Vic Elias

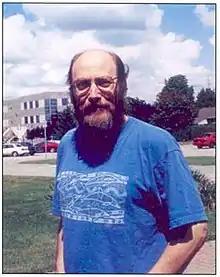

Vic Elias (1948–2006) was a poet who was born in Chicago, Illinois, and emigrated to Canada in 1979. Settling in London, Ontario, he was a Professor of Applied Mathematics at the University of Western Ontario. He was also an Affiliate Member of the Perimeter Institute for Theoretical Physics in Waterloo, Ontario. In 1997 he received the Edward G. Pleva Award for Excellence in Teaching, UWO's highest teaching award. In addition to his work in mathematics and physics, Vic Elias was an accomplished poet whose work appeared in a number of literary publications including "Parchment," "Tabula Rasa," and "Afterthoughts." He is the author of three full-length collections and one chapbook of poetry. His poems have dealt with his Jewish identity and spiritual themes, humorous anecdotes, and in his final works, his struggle with cancer, which took his life in May 2006.